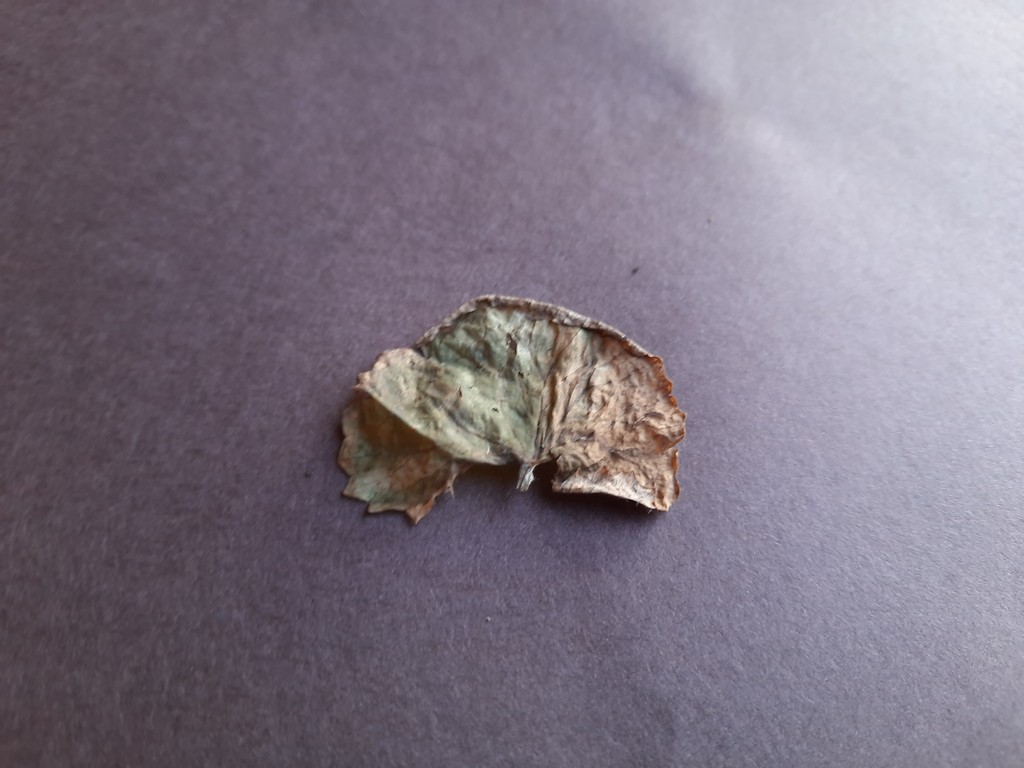
Label: Dried